Defence of the Realm Act 1914

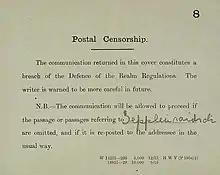

Like most wartime acts, the Defence of the Realm Act was designed to help prevent potential invasion and to keep homeland morale at a high. It imposed censorship of journalism and of letters coming home from the front line. The press was subject to controls on reporting troop movements, numbers or any other operational information that would potentially be exploited by the Central Powers. People who breached the regulations with intent to assist the enemy or not would have been sentenced to death. 10 people were executed under the regulations.